Phantom of the Mall: Eric's Revenge

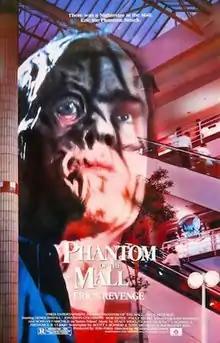
Theatrical release poster

Phantom of the Mall: Eric's Revenge is a 1989 American slasher film directed by Richard Friedman, and starring Derek Rydall, Jonathan Goldsmith, Rob Estes, Pauly Shore, Kari Whitman, Ken Foree, and Morgan Fairchild. It follows a young man who apparently dies in a suspicious house fire after saving his girlfriend, Melody; a year later, at the new mall built over the site of the burned-out house, thefts and murders begin to occur as a mysterious figure secretly prowls around the shopping center and takes a keen interest in watching over and protecting Melody.